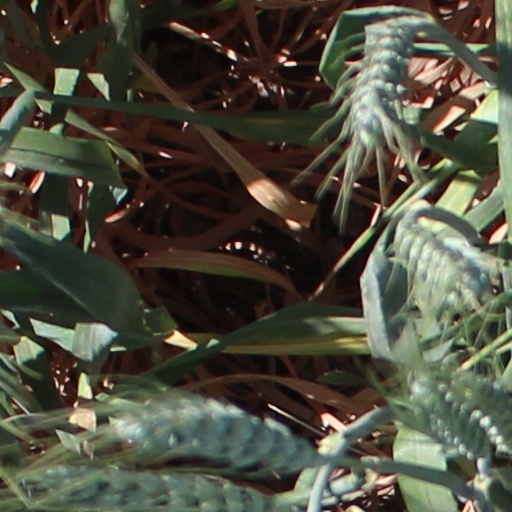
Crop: wheat